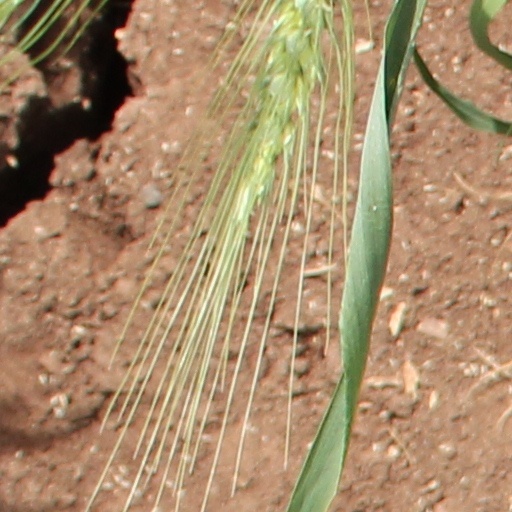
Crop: wheat